Elgin Street, Bacup

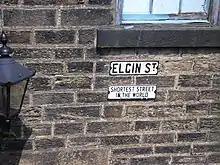
Elgin Street (photo from June 2007)

Elgin Street, located in Bacup, Lancashire, is one of the shortest streets in the world at . It held the British record until November 2006, when it was discovered that Ebenezer Place, Wick in Caithness, Scotland, which was constructed in 1883 and named in 1887, was shorter at only in length.